Durango

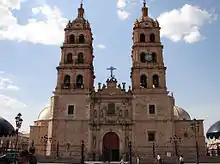
Catedral basílica de Victoria de Durango

The city of Durango was officially established on July 8, 1563 with a mass celebrated by Brother Diego de Cadena where 5 de Febrero and Juarez Streets are now. It was founded specifically to be the capital of Nueva Vizcaya, near both to the new mines and the royal road connecting Mexico City and points north. The name Durango comes from Ibarra's hometown for some time the city was called Durango and Guadiana interchangeably.